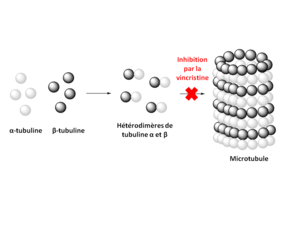
Mécanisme d'action de la vincristine
La vincristine est un alcaloïde extrait de la pervenche de Madagascar utilisé comme traitement de chimiothérapie, dans la lutte contre les cancers. Elle fait partie du groupe des poisons du fuseau mitotique, car elle inhibe la polymérisation des microtubules lors de la mitose.